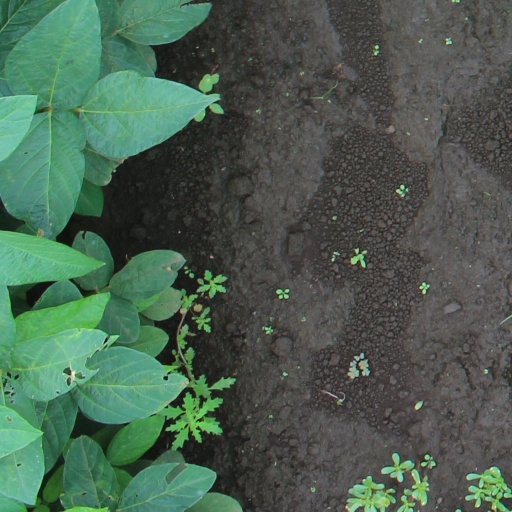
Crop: soybean